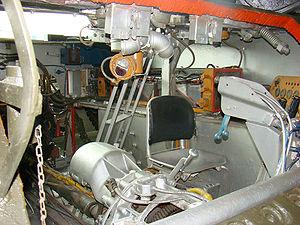
Le M4 Sherman est un char moyen et le char américain produit en plus grande quantité pendant la Seconde Guerre mondiale. Près de cinquante mille exemplaires furent produits.